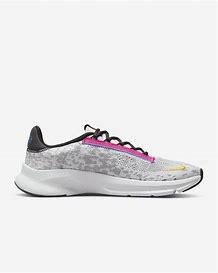
Brand: Nike
Model: Superrep Go 3 Flyknit Next Nature